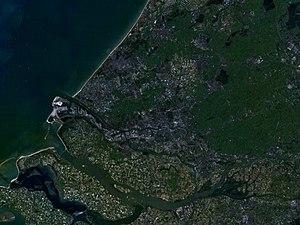
La Hollande-Méridionale, ou la Hollande-du-Sud, est une province des Pays-Bas située sur la côte ouest du pays, en bordure de la mer du Nord. Comptant environ 3 570 000 habitants, sa capitale est La Haye, également ville siège du gouvernement néerlandais bien qu'Amsterdam, située en Hollande-Septentrionale, soit la capitale nationale.